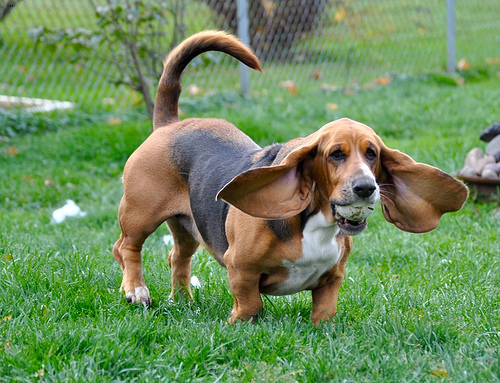
Breed: basset